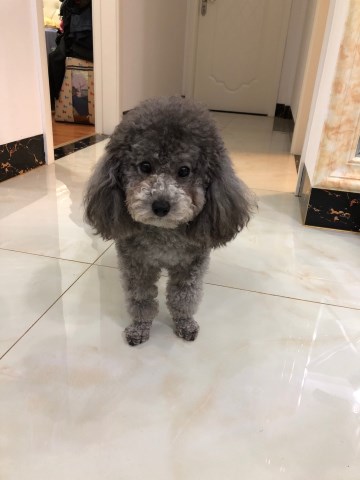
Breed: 2925-n000114-toy_poodle